Urban planning of Miranda de Ebro

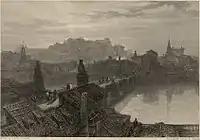
Engraving from 1836.

Miranda de Ebro most likely originated atop La Picota Hill as a military outpost during the "Reconquista". However, it was not founded during this conflict but rather repopulated. In 1099, Alfonso VI of Castile granted the city an important charter ("fuero"), by which time it had already expanded from the hill to the river, and a bridge had even been built earlier. The also mentions the existence of the city's first two districts:"The people from Álava shall swear (their oaths) at San Nicolás near the bridge, and those from the other side of the Ebro shall do so at San Martín de Miranda, located at the top of the town."